Íte of Killeedy

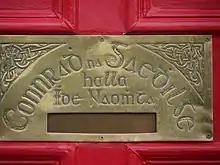
Conradh na Gaeilge hall in Limerick bearing St. Íde's name.

St Ita is the patron saint of Killeedy, Ireland, and along with St. Munchin is co-patron of the Diocese of Limerick. She is reportedly a good intercessor in terms of pregnancy and eye illnesses.